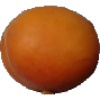
Label: apricot